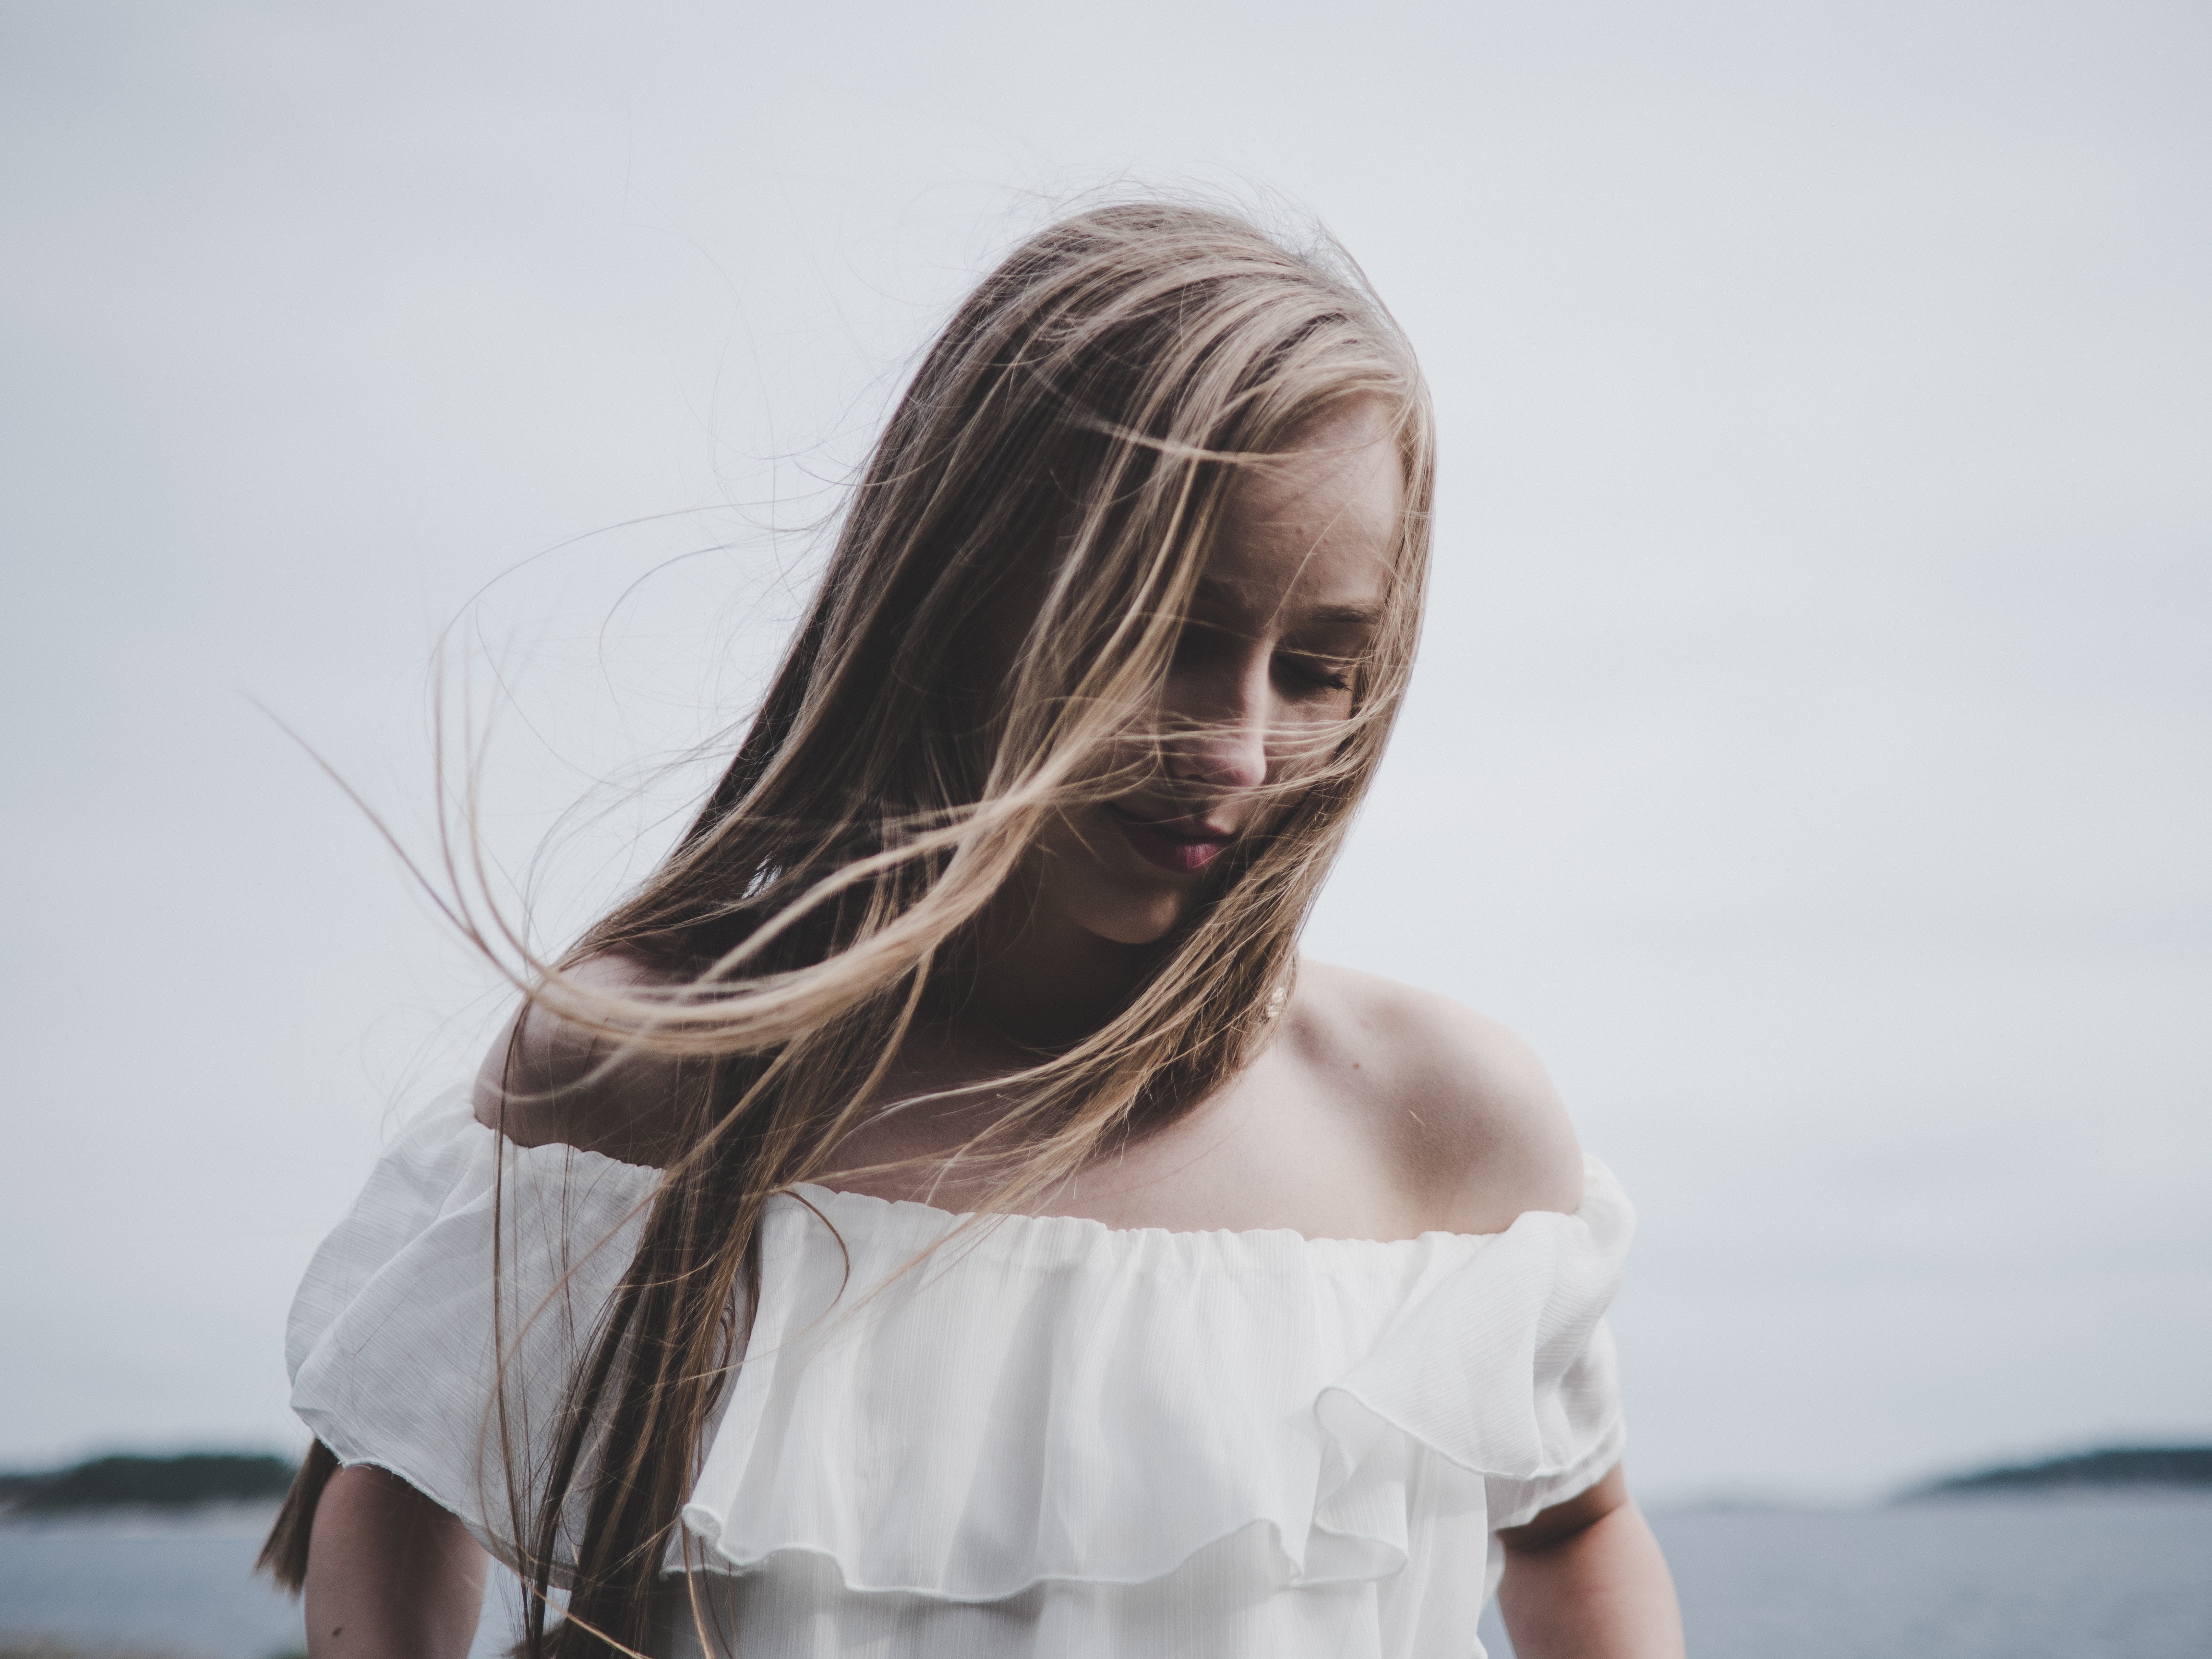
hair, white, face, shoulder, blond, hairstyle, long hair, beauty, head, skin, lip, joint, brown hair, eye, photography, photo shoot, surfer hair, sea, summer, model, dress, smile, hair coloring, neck, portrait photography, layered hair, vacation, fashion accessory, portrait, black hair